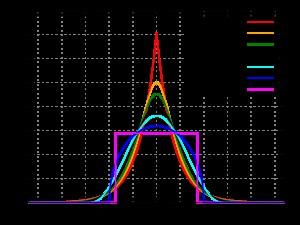
En mathématiques, l’écart type est une mesure de la dispersion des valeurs d'un échantillon statistique ou d'une distribution de probabilité. Il est défini comme la racine carrée de la variance ou, de manière équivalente, comme la moyenne quadratique des écarts par rapport à la moyenne. Il se note en général avec la lettre grecque σ, d’après l’appellation standard deviation en anglais. Il est homogène à la variable mesurée.
En théorie des probabilités et en statistique, les lois normales sont parmi les lois de probabilité les plus adaptées pour modéliser des phénomènes naturels issus de plusieurs événements aléatoires. Elles sont en lien avec de nombreux objets mathématiques dont le mouvement brownien, le bruit blanc gaussien ou d'autres lois de probabilité. Elles sont également appelées lois gaussiennes, lois de Gauss ou lois de Laplace-Gauss des noms de Laplace et Gauss, deux mathématiciens, astronomes et physiciens qui l'ont étudiée.